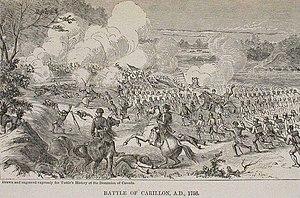
Représentation de la bataille de Fort Carillon donnée le 8 juillet 1758 en Amérique du Nord. Guerre de Sept ans en Europe, guerre de la Conquête en Amérique du Nord.
La guerre de la Conquête est le nom donné au Québec au théâtre militaire nord-américain avant et pendant la guerre de Sept Ans. Aux États-Unis, on désigne fréquemment ce conflit sous l'appellation de French and Indian War. Elle voit s'affronter les Français, leurs milices de la Nouvelle-France et leurs alliés amérindiens d'un côté, et les Britanniques, leurs milices américaines et leurs alliés iroquois de l'autre, pour la domination coloniale de l'Amérique du Nord. Les hostilités commencent en 1754, deux ans avant le déclenchement de la guerre de Sept Ans en Europe, lors d'accrochages dans la vallée de l'Ohio.